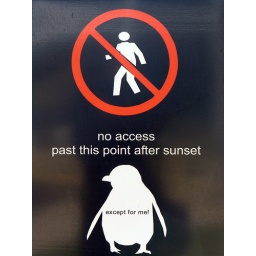
Penguins only sign at Q Station beach in Sydney.